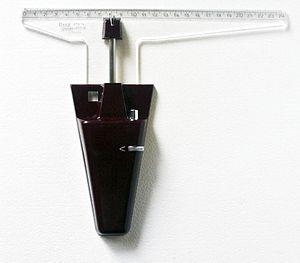
Hachurateur Linex
La carte à gratter est un support pour des travaux de dessin pouvant s'apparenter à la gravure. Le terme « carte à gratter » désigne à la fois le support, la technique, et l'œuvre réalisée par cette technique.
En dessin et en gravure, comme en peinture, les hachures sont un ensemble de lignes droites ou courbes qui servent à produire une demi-teinte et par ce moyen à donner l'impression de la profondeur, sans indiquer un contour ou une arête.
Un hachurateur est un outil de dessin destiné, comme son nom l'indique, à tracer des hachures, c'est-à-dire des lignes parallèles et équidistantes.